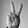
ASL letter: V